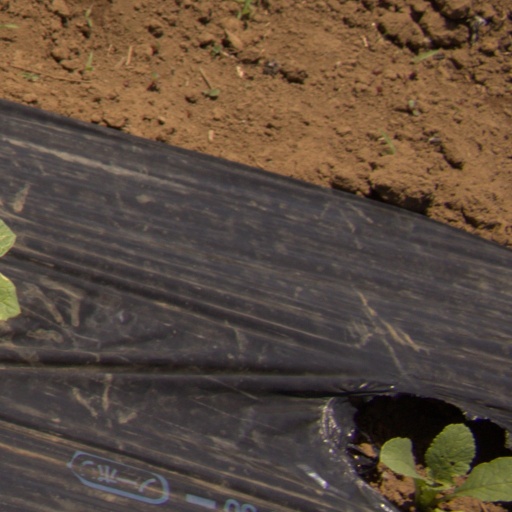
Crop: Jerusalem artichoke